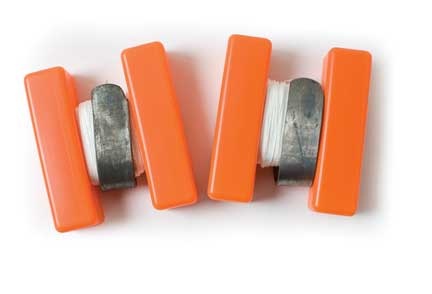
Eagle Claw Tool Marker Bouy Orange 2014
Eagle Claw Marker Bouy Orange
Brand: Eagle Claw
Category: Sporting Goods > Outdoor Recreation > Fishing > Fishing Nets